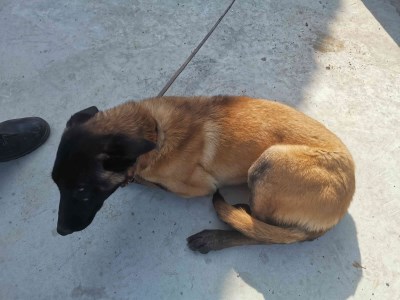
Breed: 233-n000071-malinois